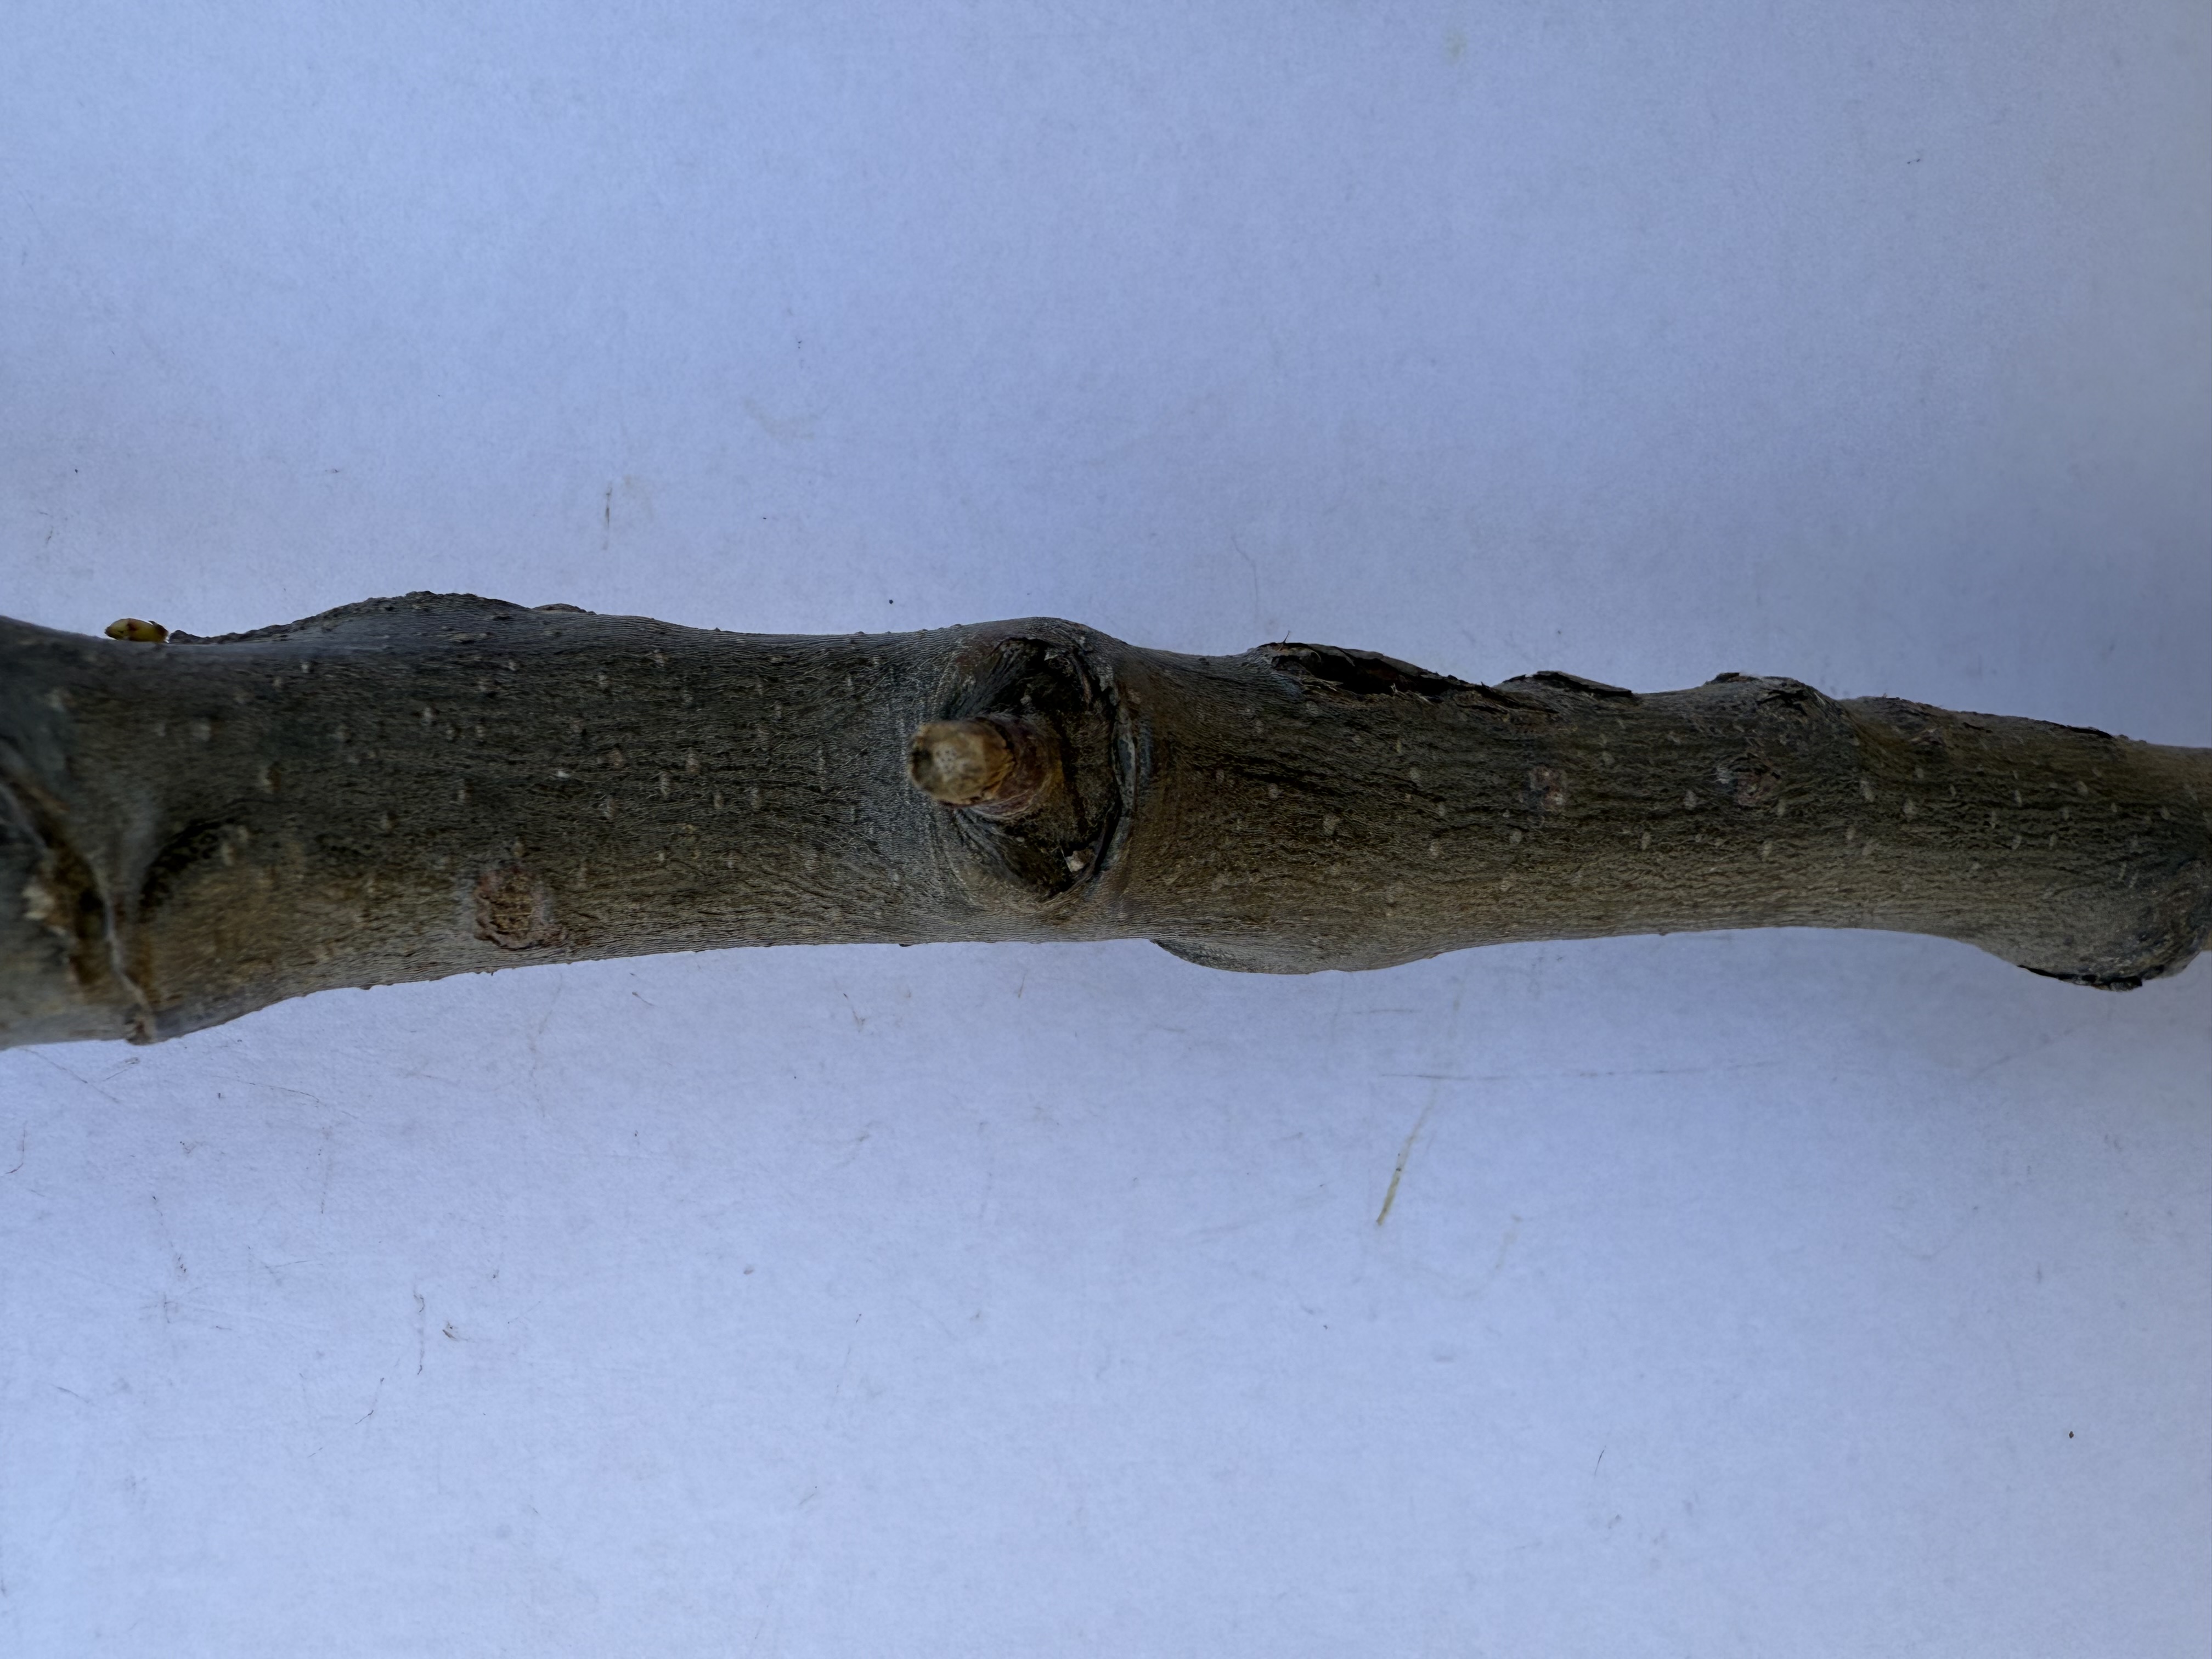
Variety: Esme Quince